The Stuff

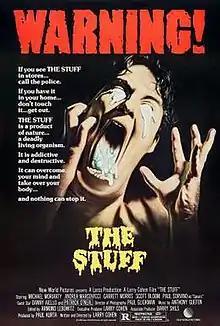
Theatrical release poster

The Stuff is a 1985 American satirical science fiction horror film written and directed by Larry Cohen and starring Michael Moriarty, Garrett Morris, Andrea Marcovicci, and Paul Sorvino. It was also the last film of Alexander Scourby. The film follows the discovery of a mysterious, sweet and addictive substance that then becomes a popular dessert in the United States, but soon begins attacking people and turning them into zombies.